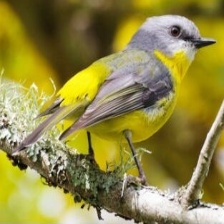
Species: EASTERN YELLOW ROBIN
Scientific name: EOPSALTRIA AUSTRALIS
ImageNet parent category: robin